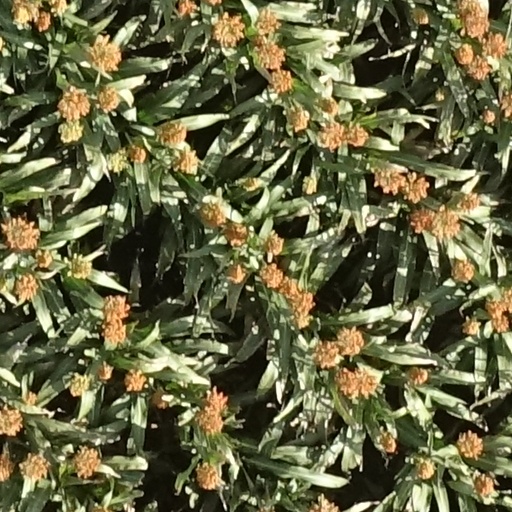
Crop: sorghum